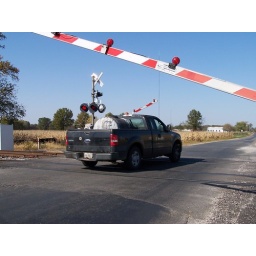
A truck running the crossings in Centralia IL